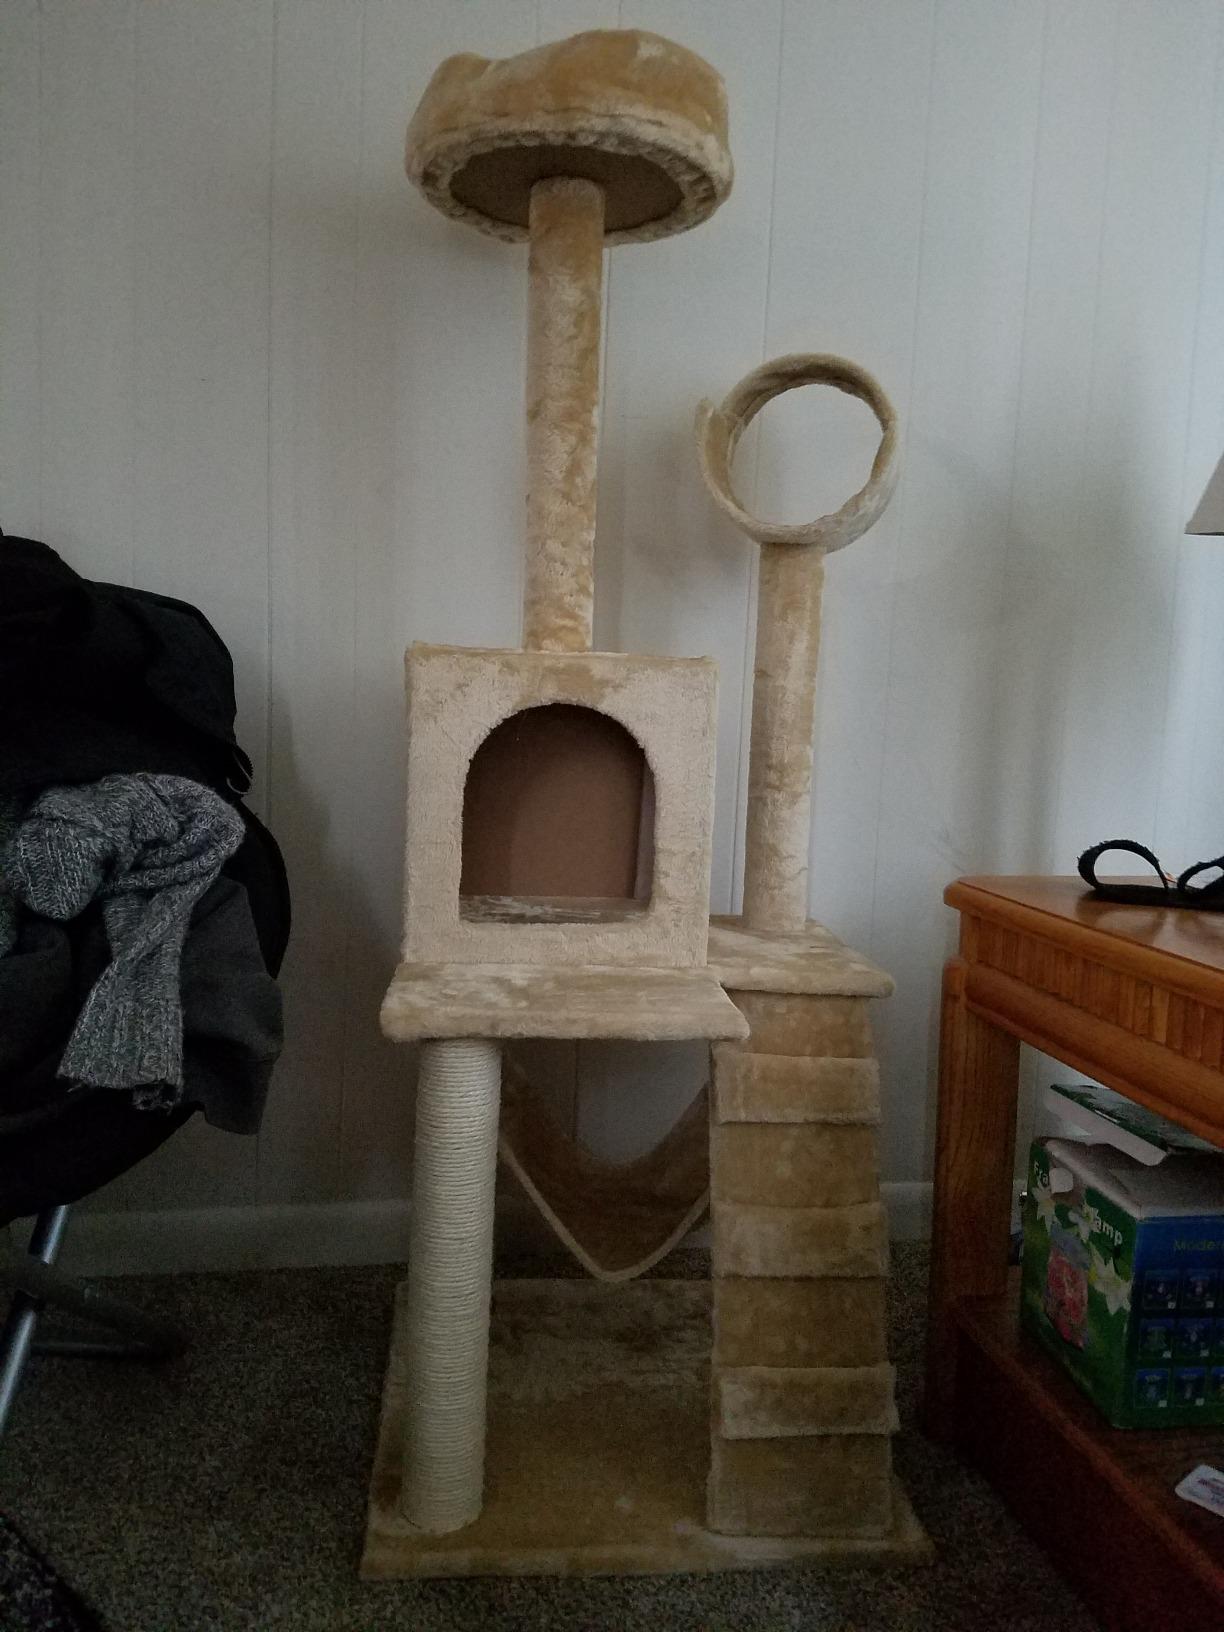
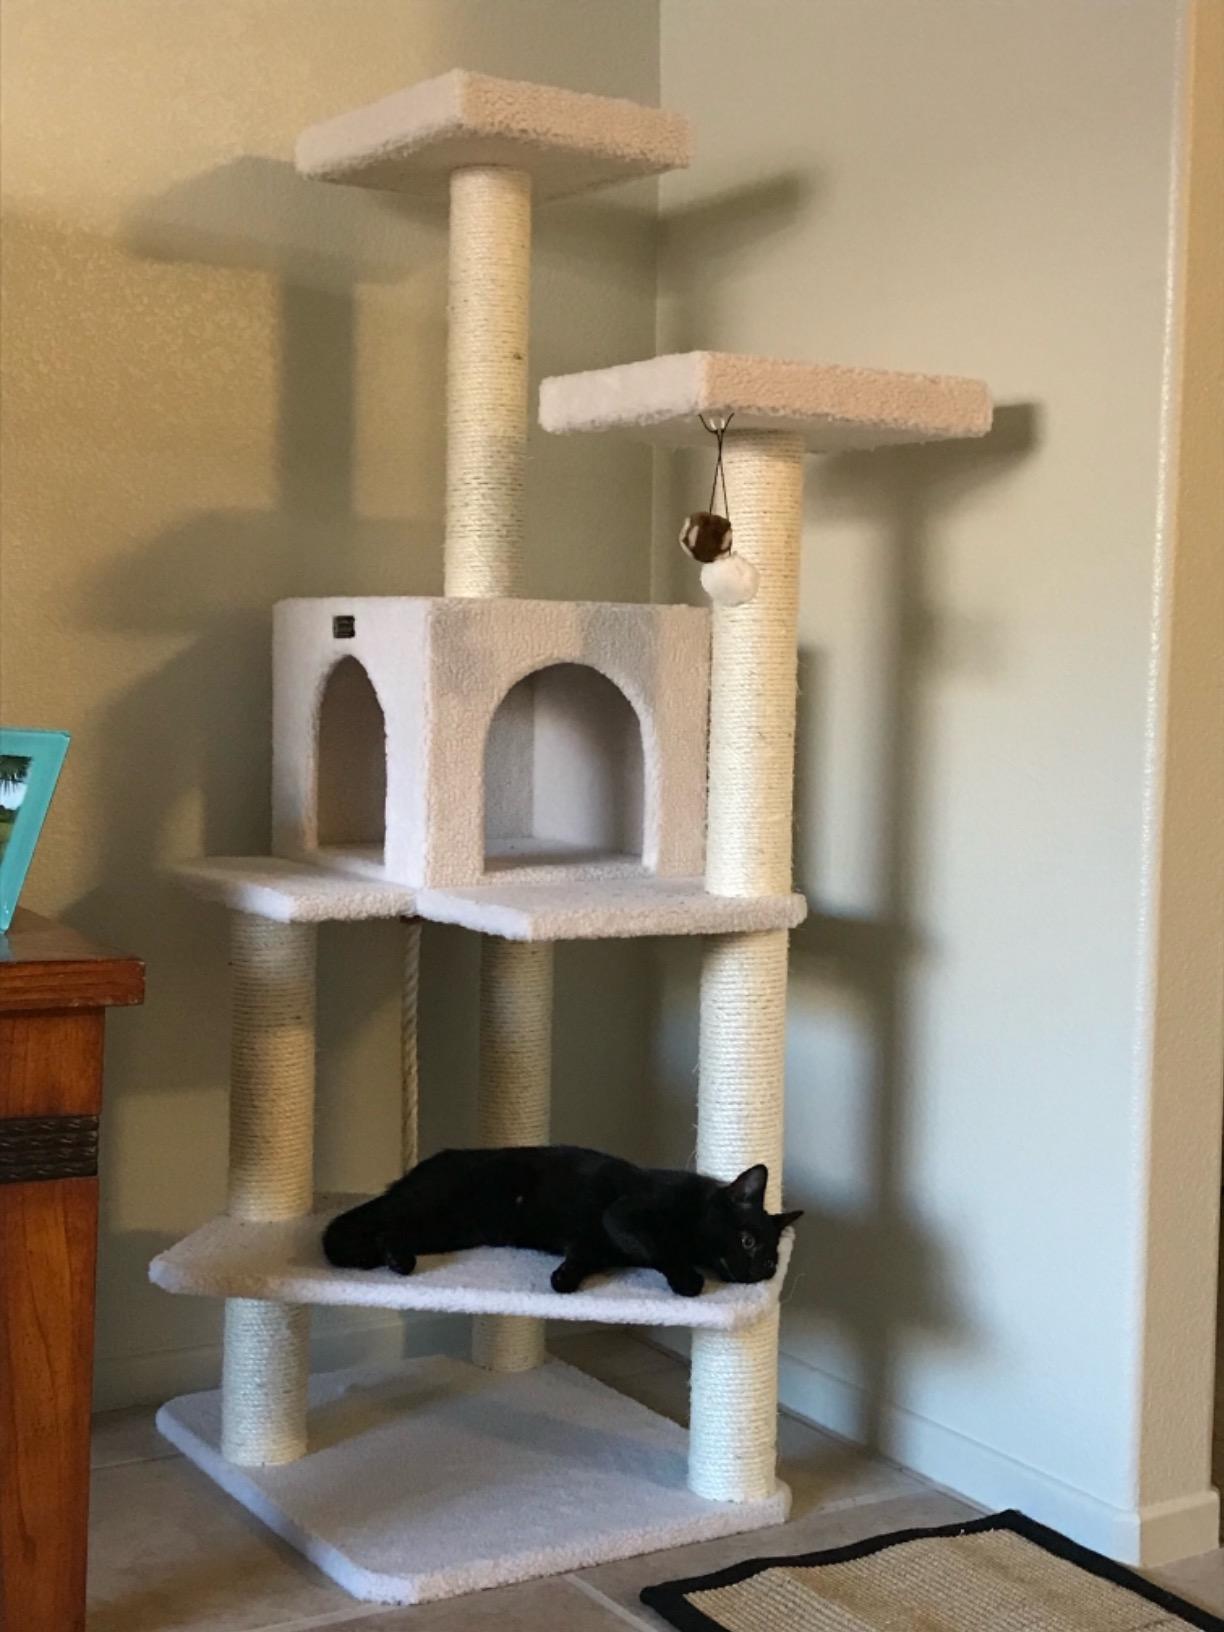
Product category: items_cat tree
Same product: no